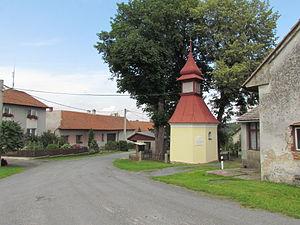
Nový Telečkov est une commune du district de Třebíč, dans la région de Vysočina, en Tchéquie. Sa population s'élevait à 102 habitants en 2019.